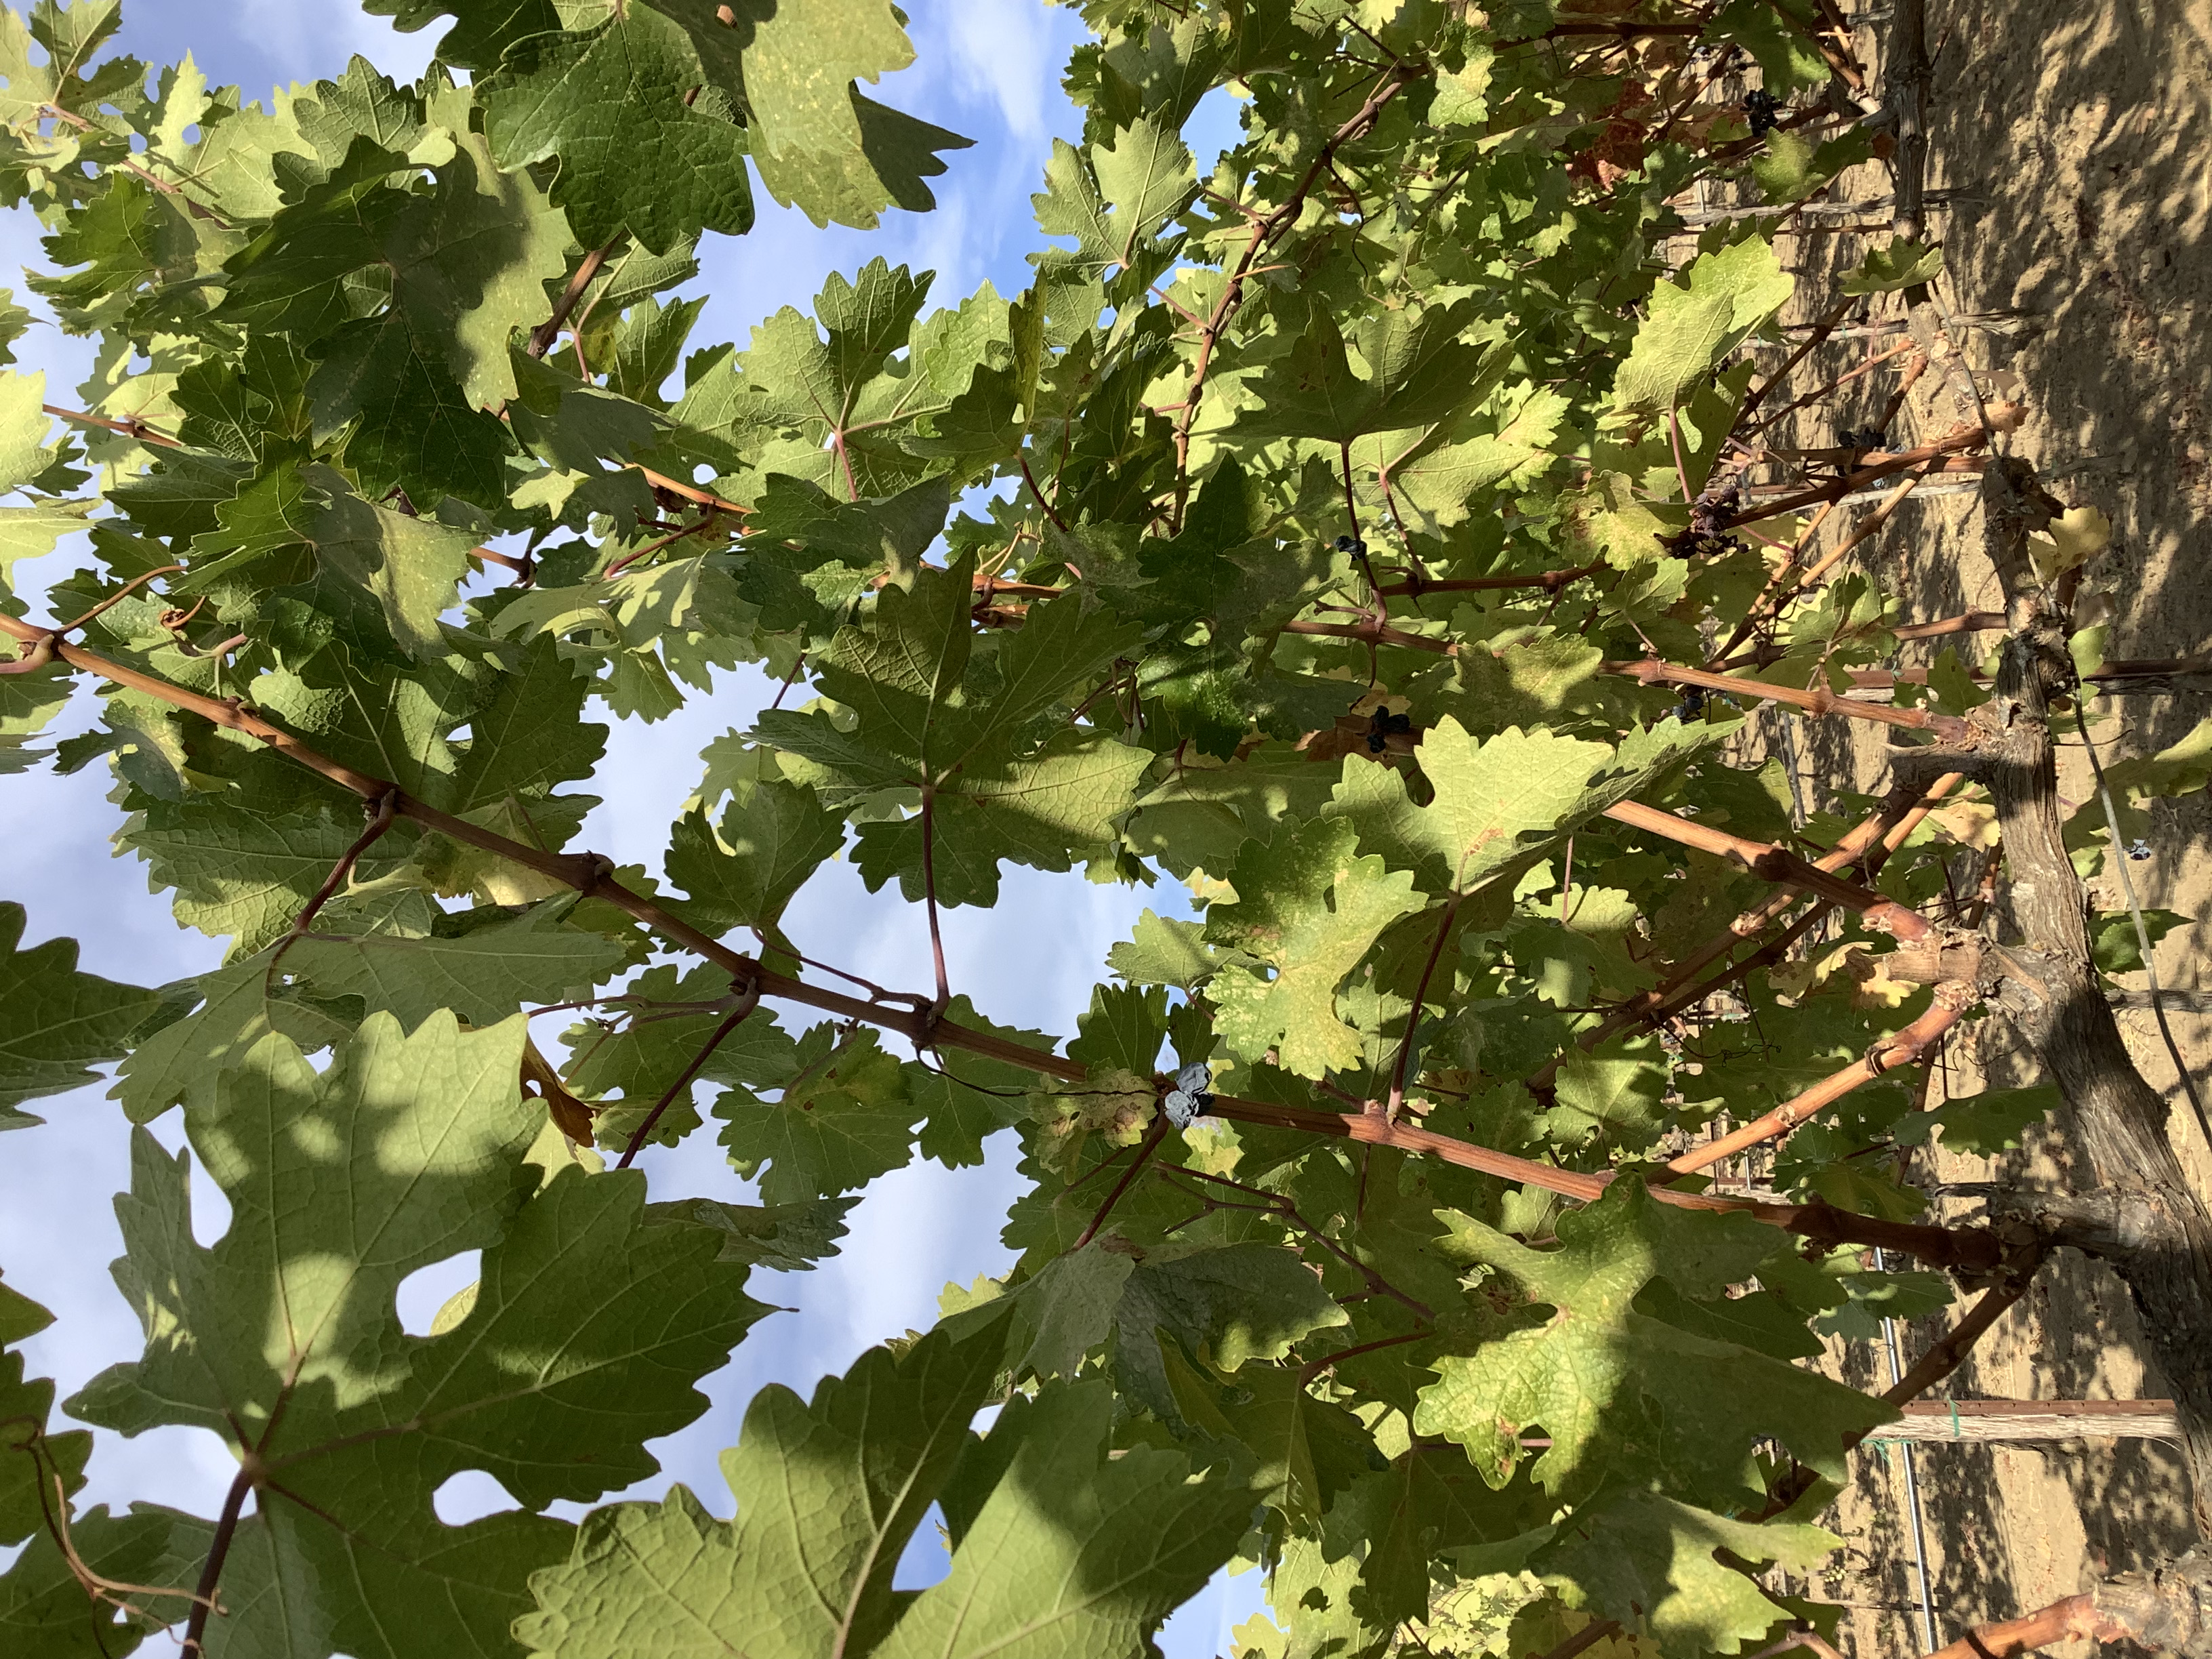
Label: No Virus